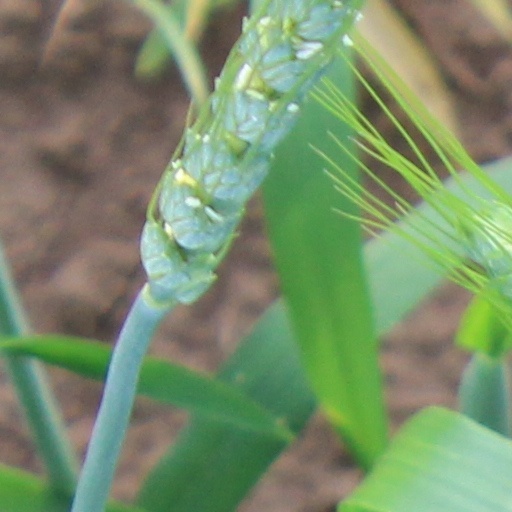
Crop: wheat